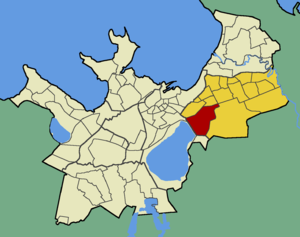
Ülemiste est un quartier du district de Lasnamäe à Tallinn en Estonie.